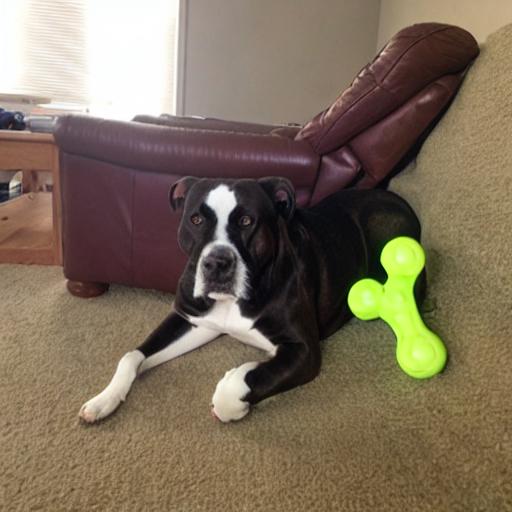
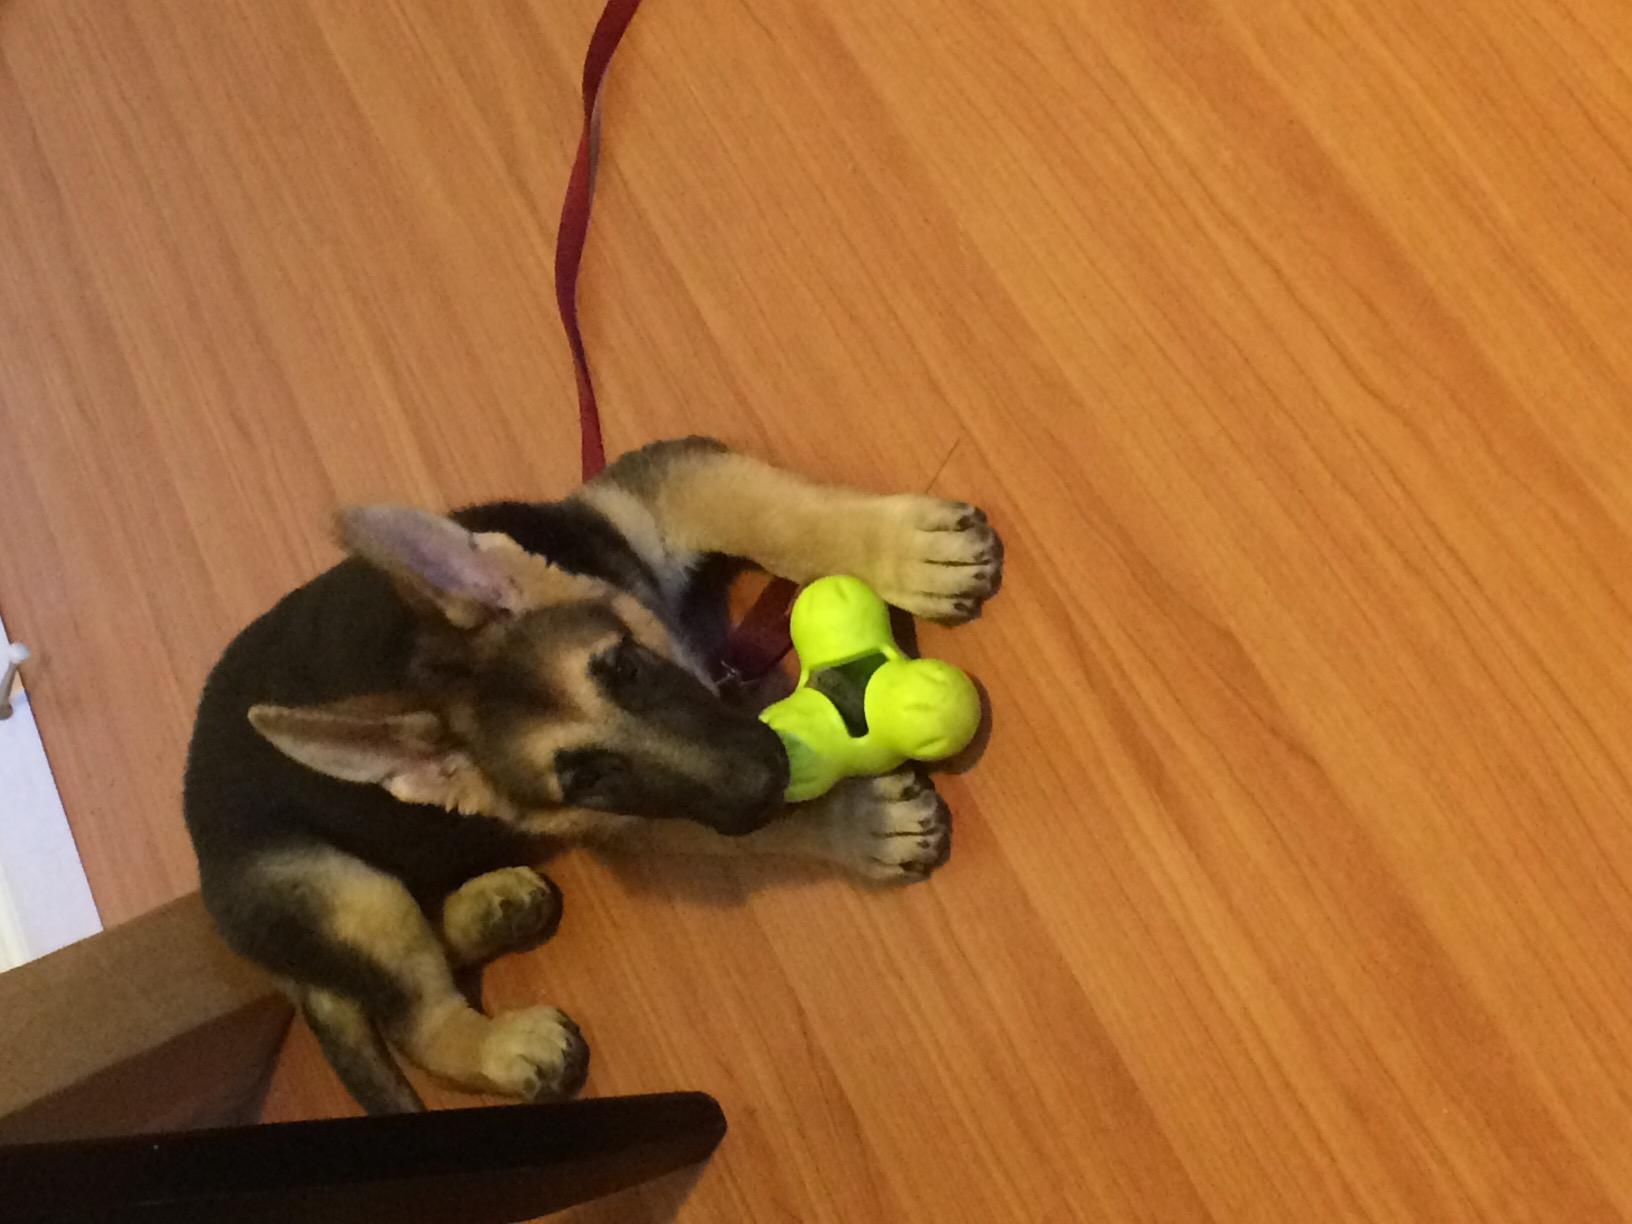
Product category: items_toy
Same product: no